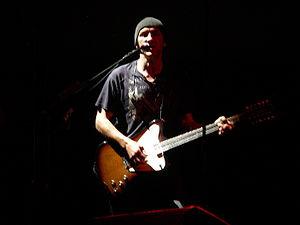
Simon Townshend, né en 1960, est le jeune frère de Pete Townshend, le guitariste du groupe britannique des Who.